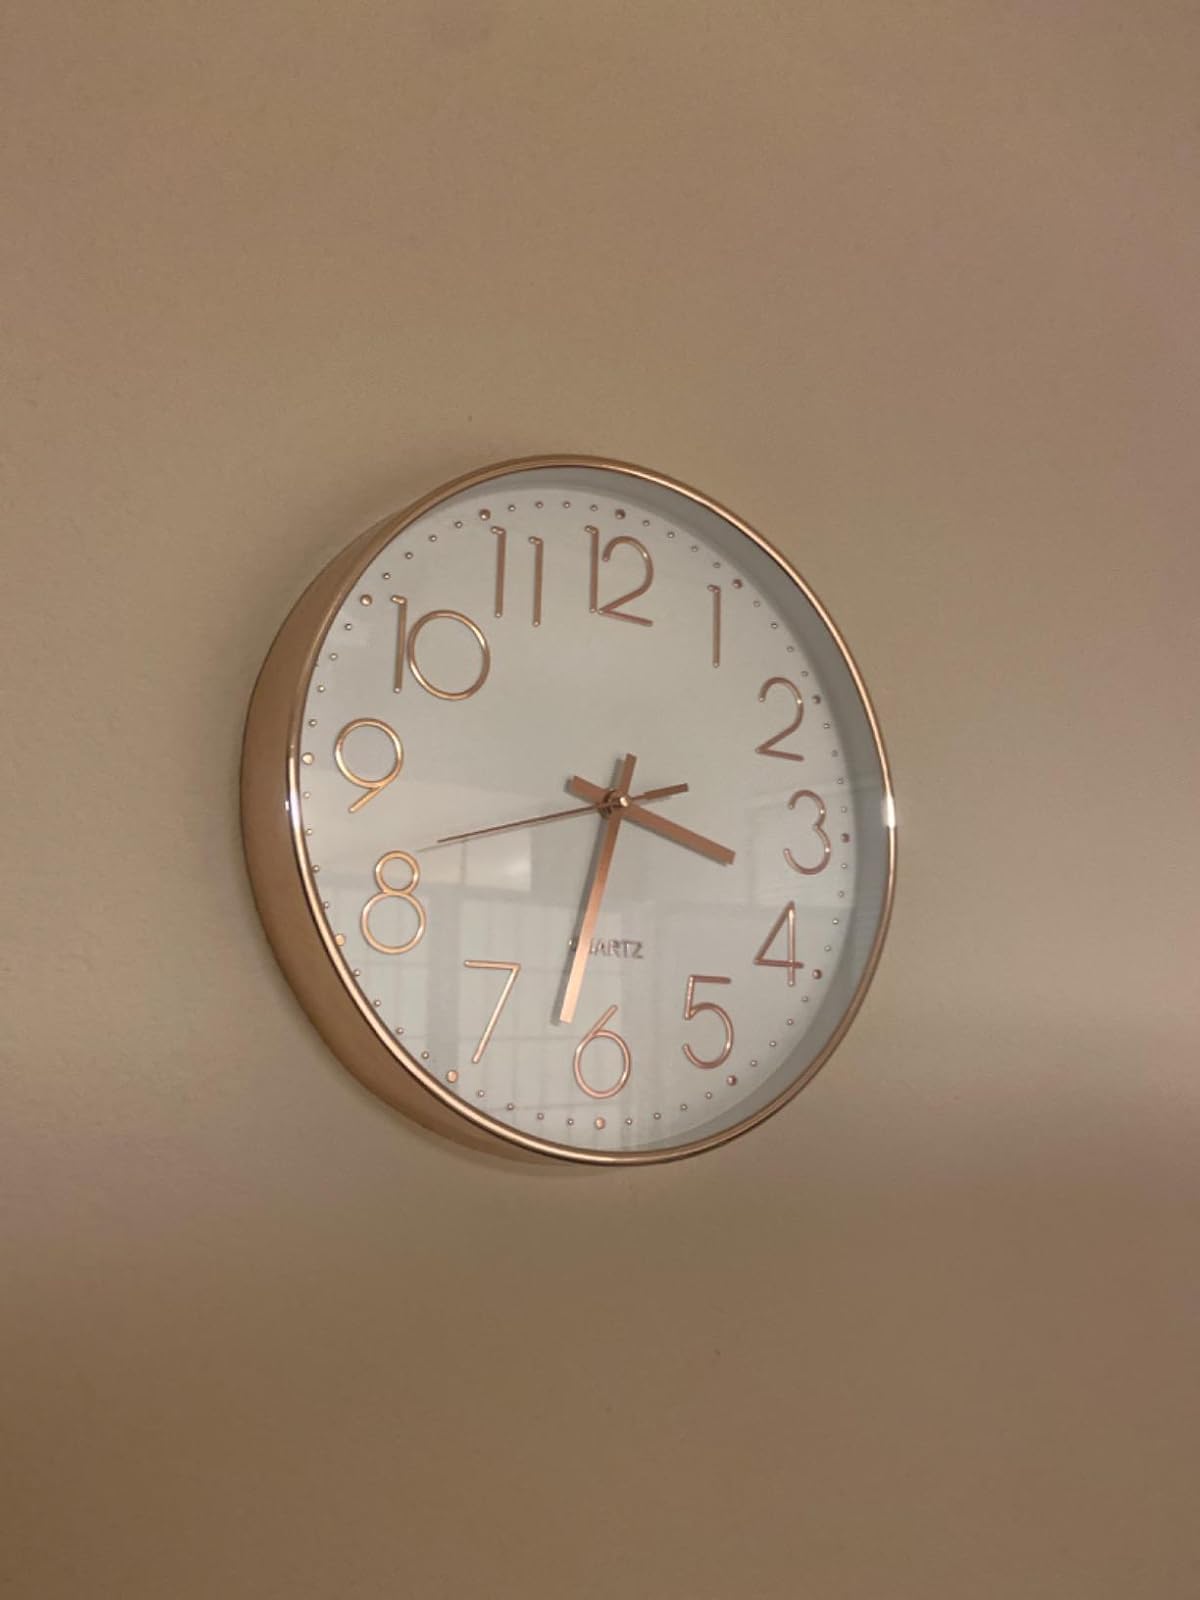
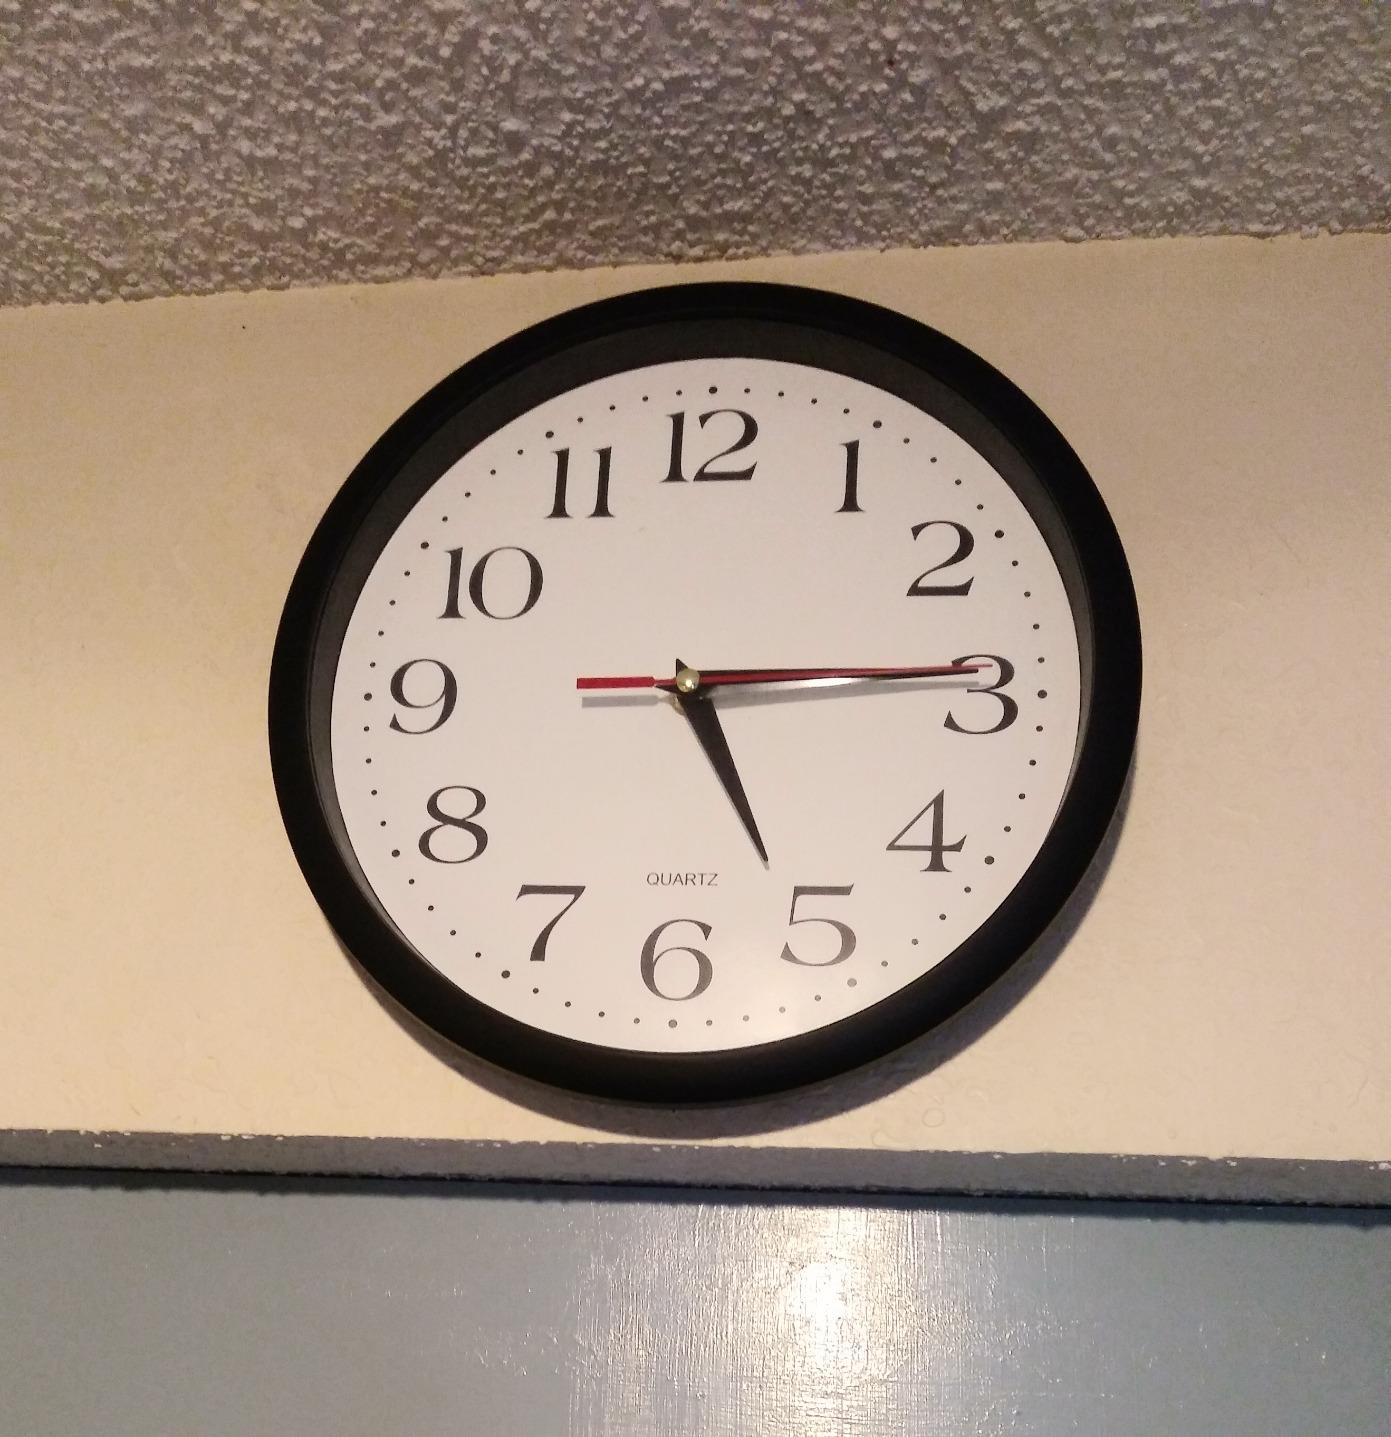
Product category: clock
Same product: no